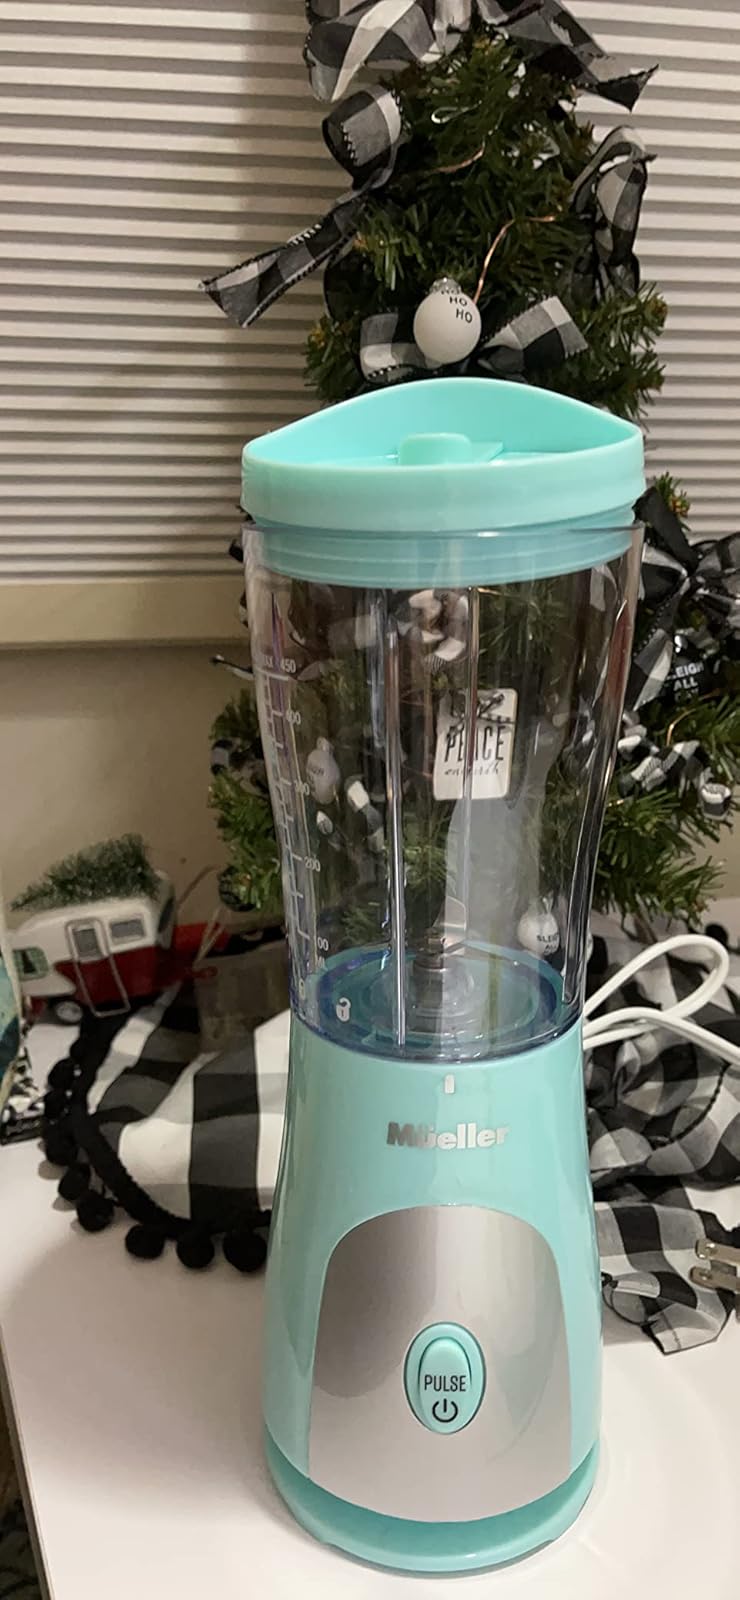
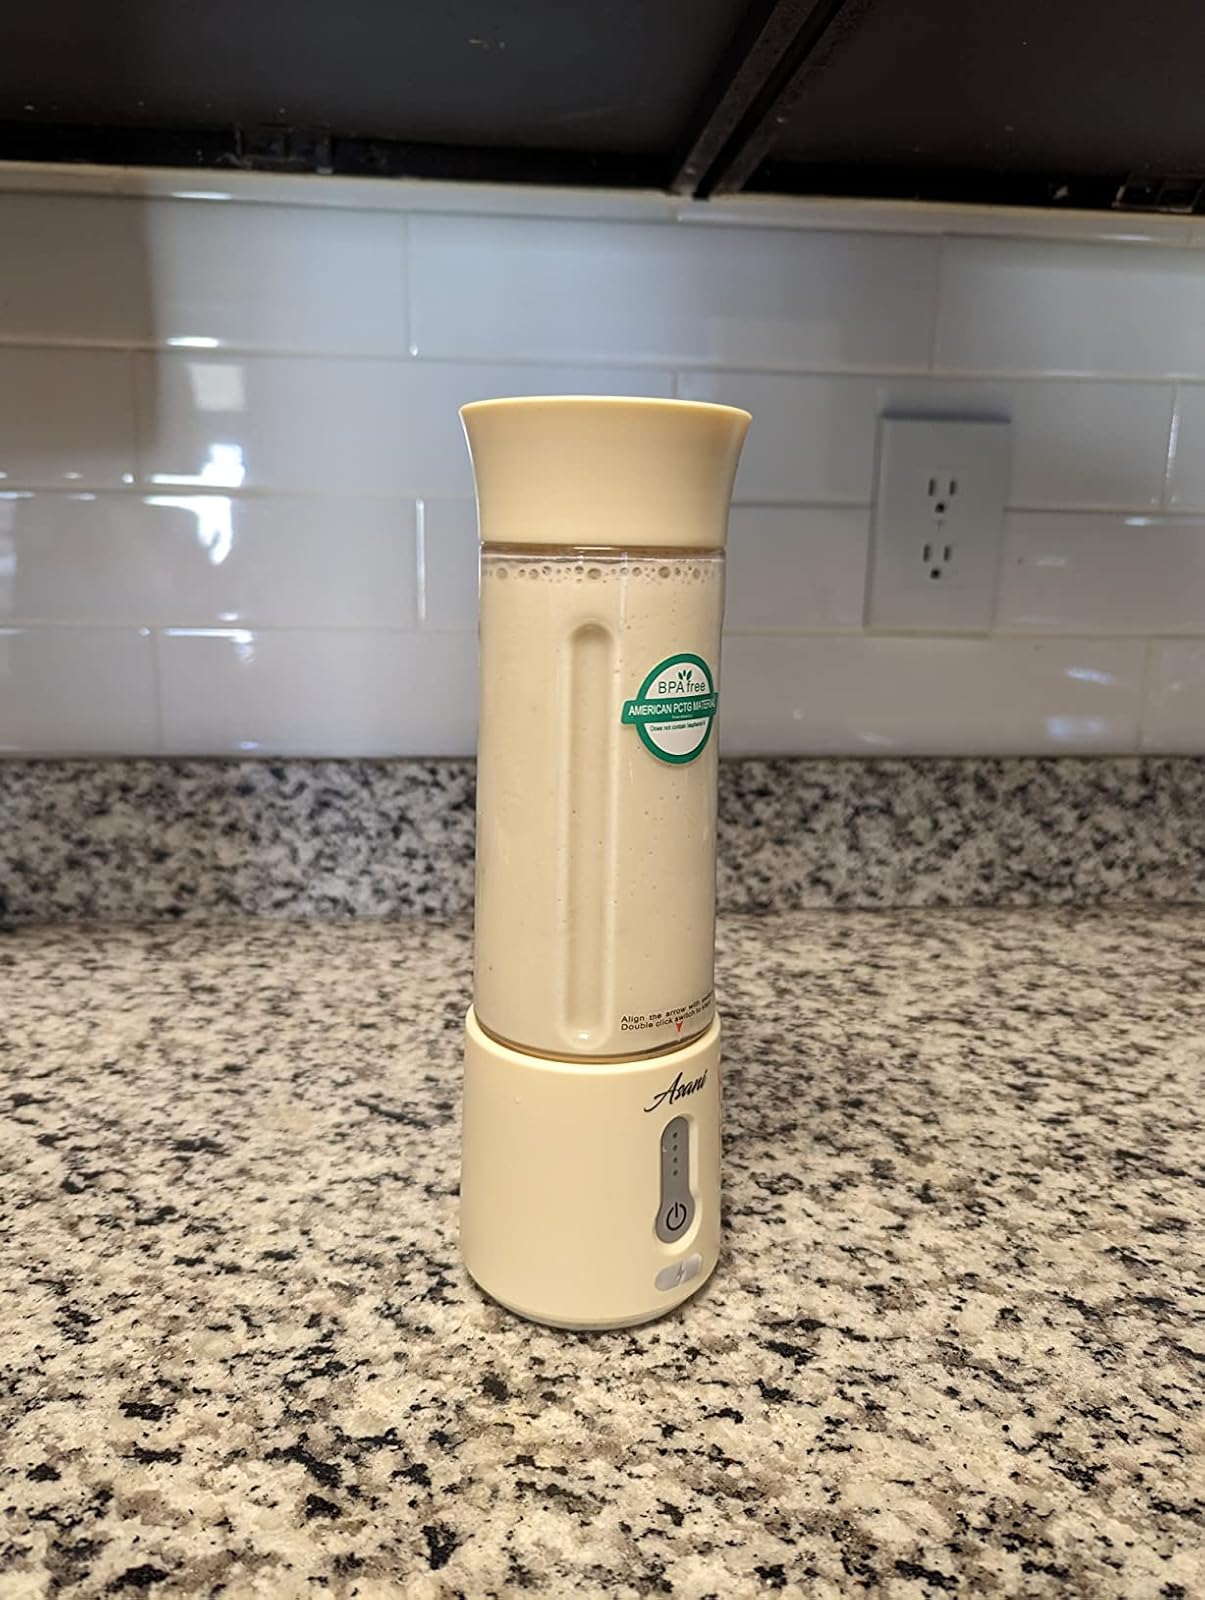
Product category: items_blender
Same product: no